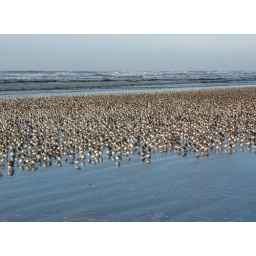
Untouched photo (no cloning in Photoshop) of many sand pipers on the Oregon coast